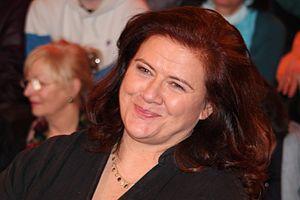
Jutta Gerta Armgard Ditfurth est une sociologue, travailleuse sociale et écrivaine allemande, militante écologiste de gauche.